Manslaughter (2012 film)

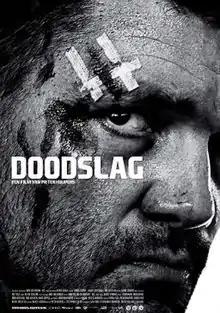
Theatrical release poster

Manslaughter is a 2012 Dutch thriller film directed by Pieter Kuijpers. It stars Theo Maassen and Gijs Scholten van Aschat.